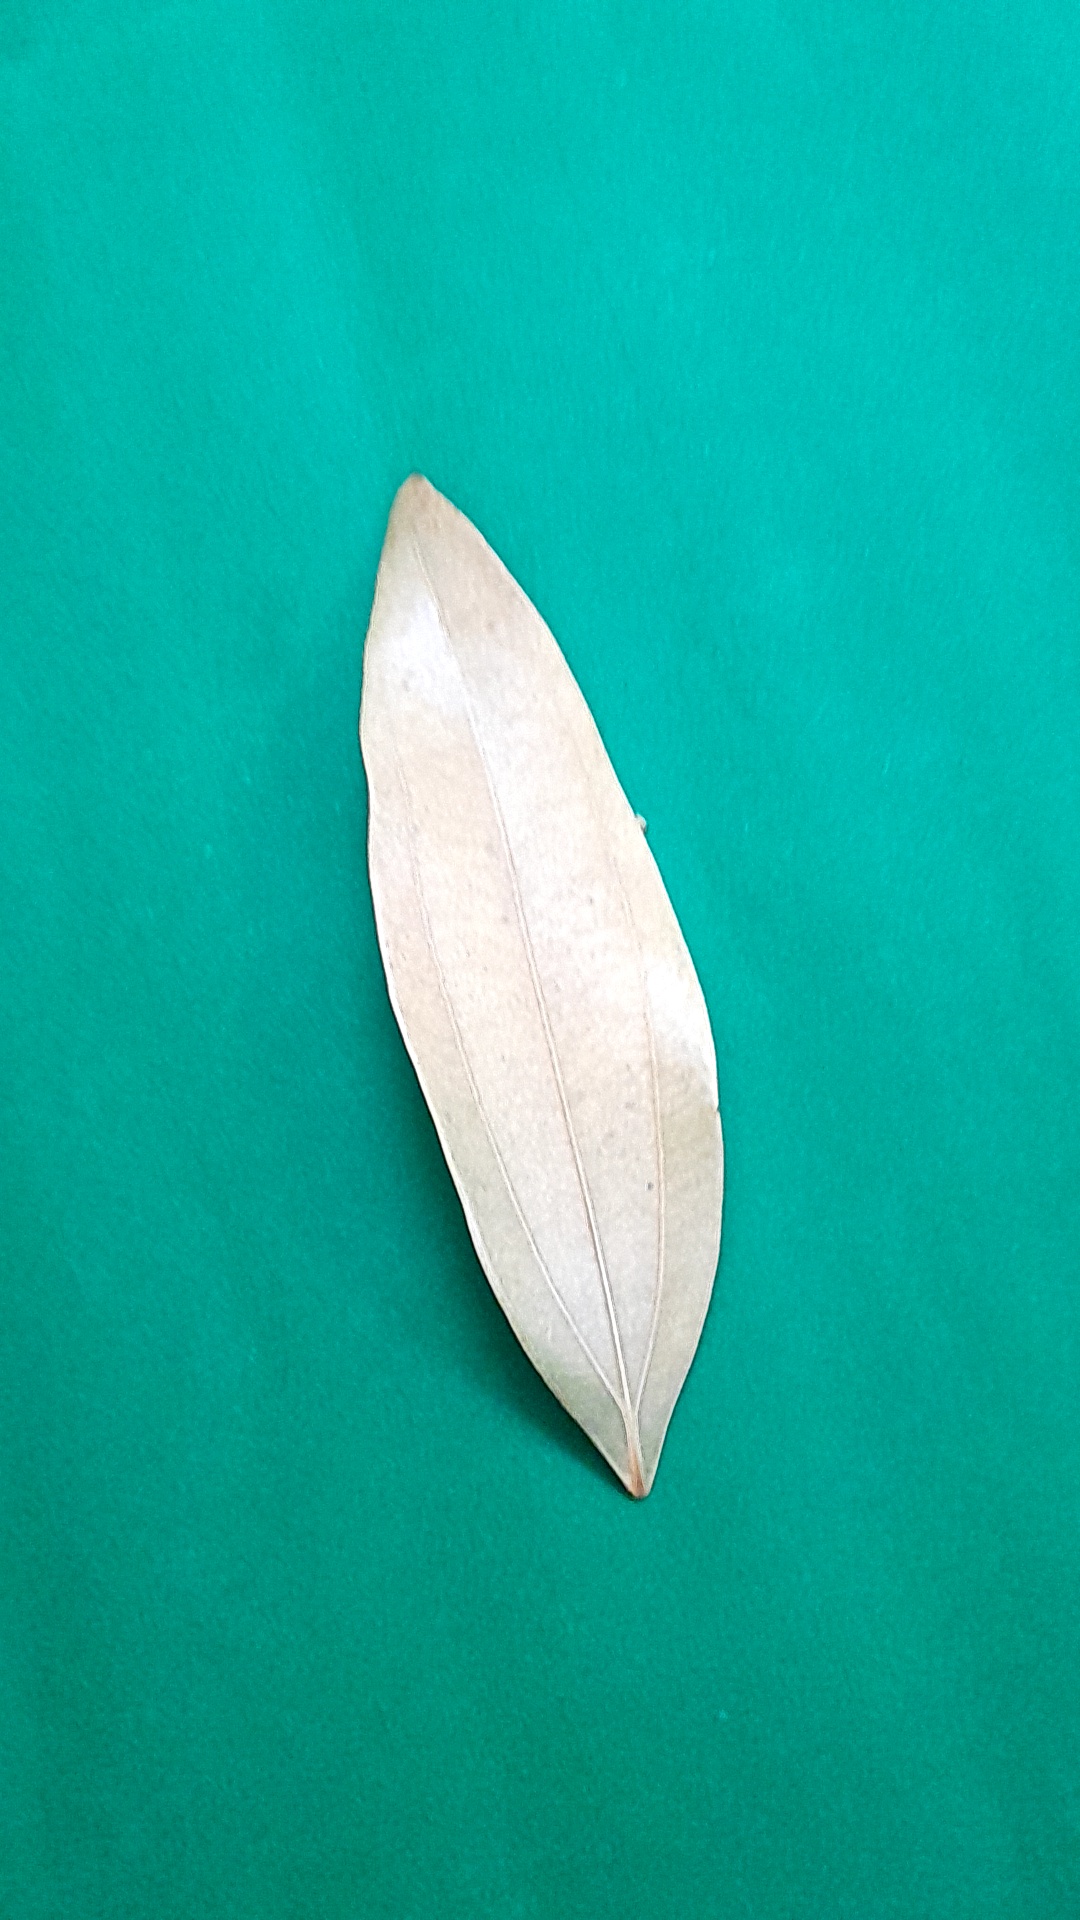
Label: Dry Leaf